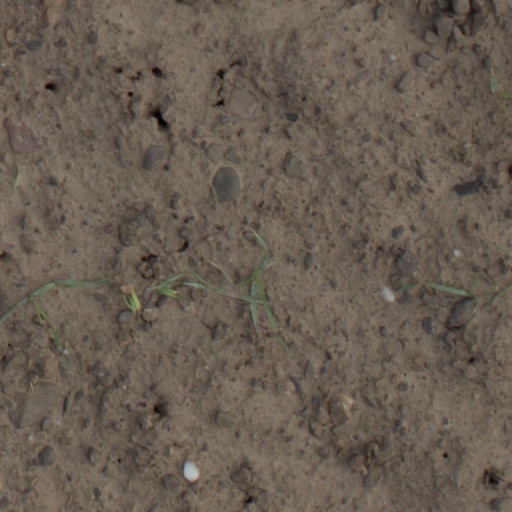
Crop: wheat